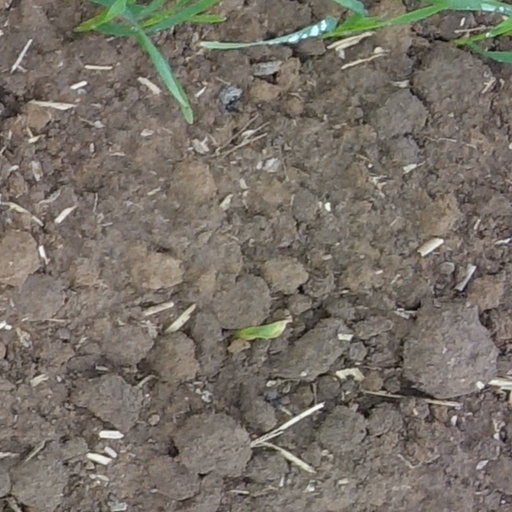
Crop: wheat